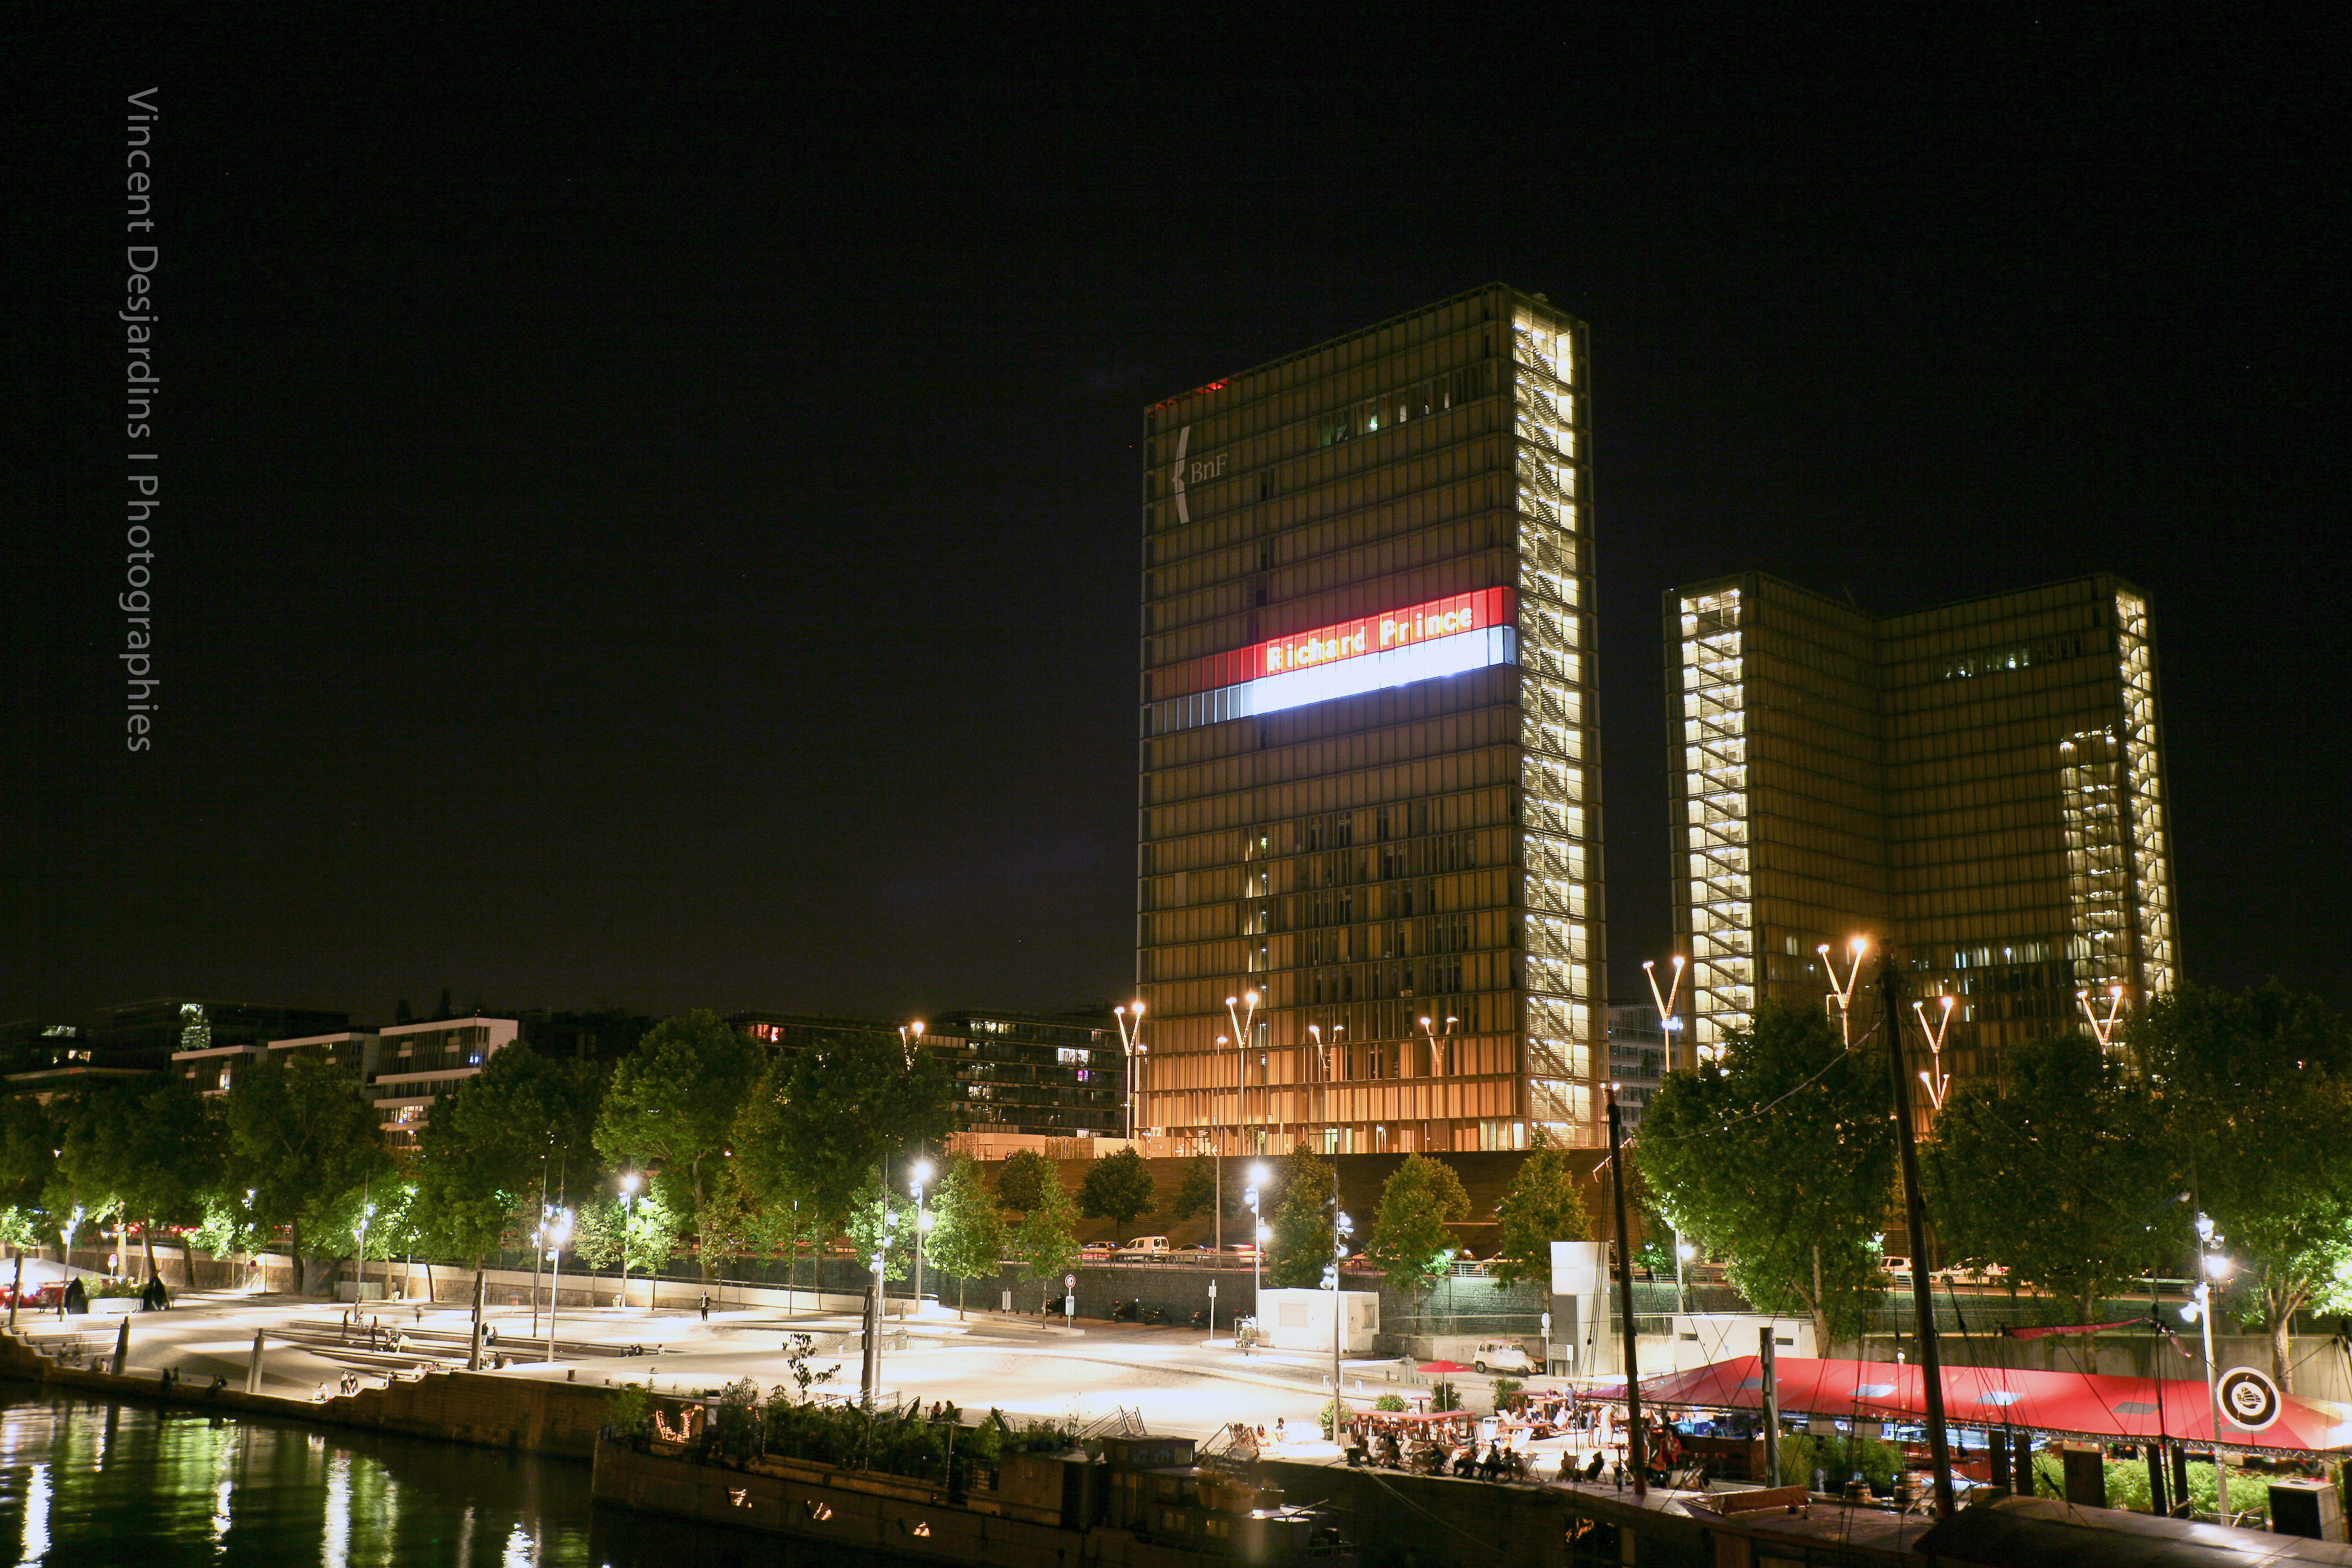
skyline, night, city, paris, skyscraper, cityscape, downtown, evening, reflection, tower, landmark, stadium, tower block, exposition, 75013, bnf, exhibition, metropolis, richardprince, biblioth quenationaledefrance, urban area, human settlement, metropolitan area